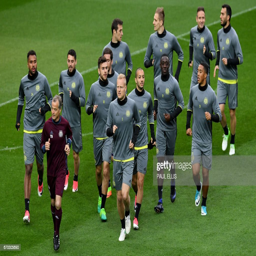
players attend a training session ahead of their quarter - final second leg football match against football team .